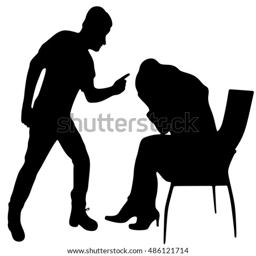
young man screaming against a sad young woman